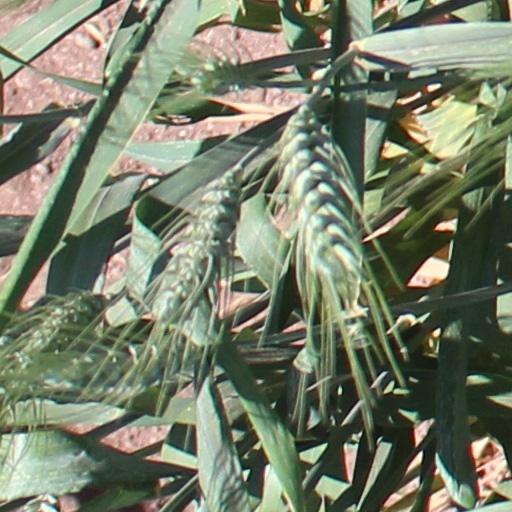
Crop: wheat